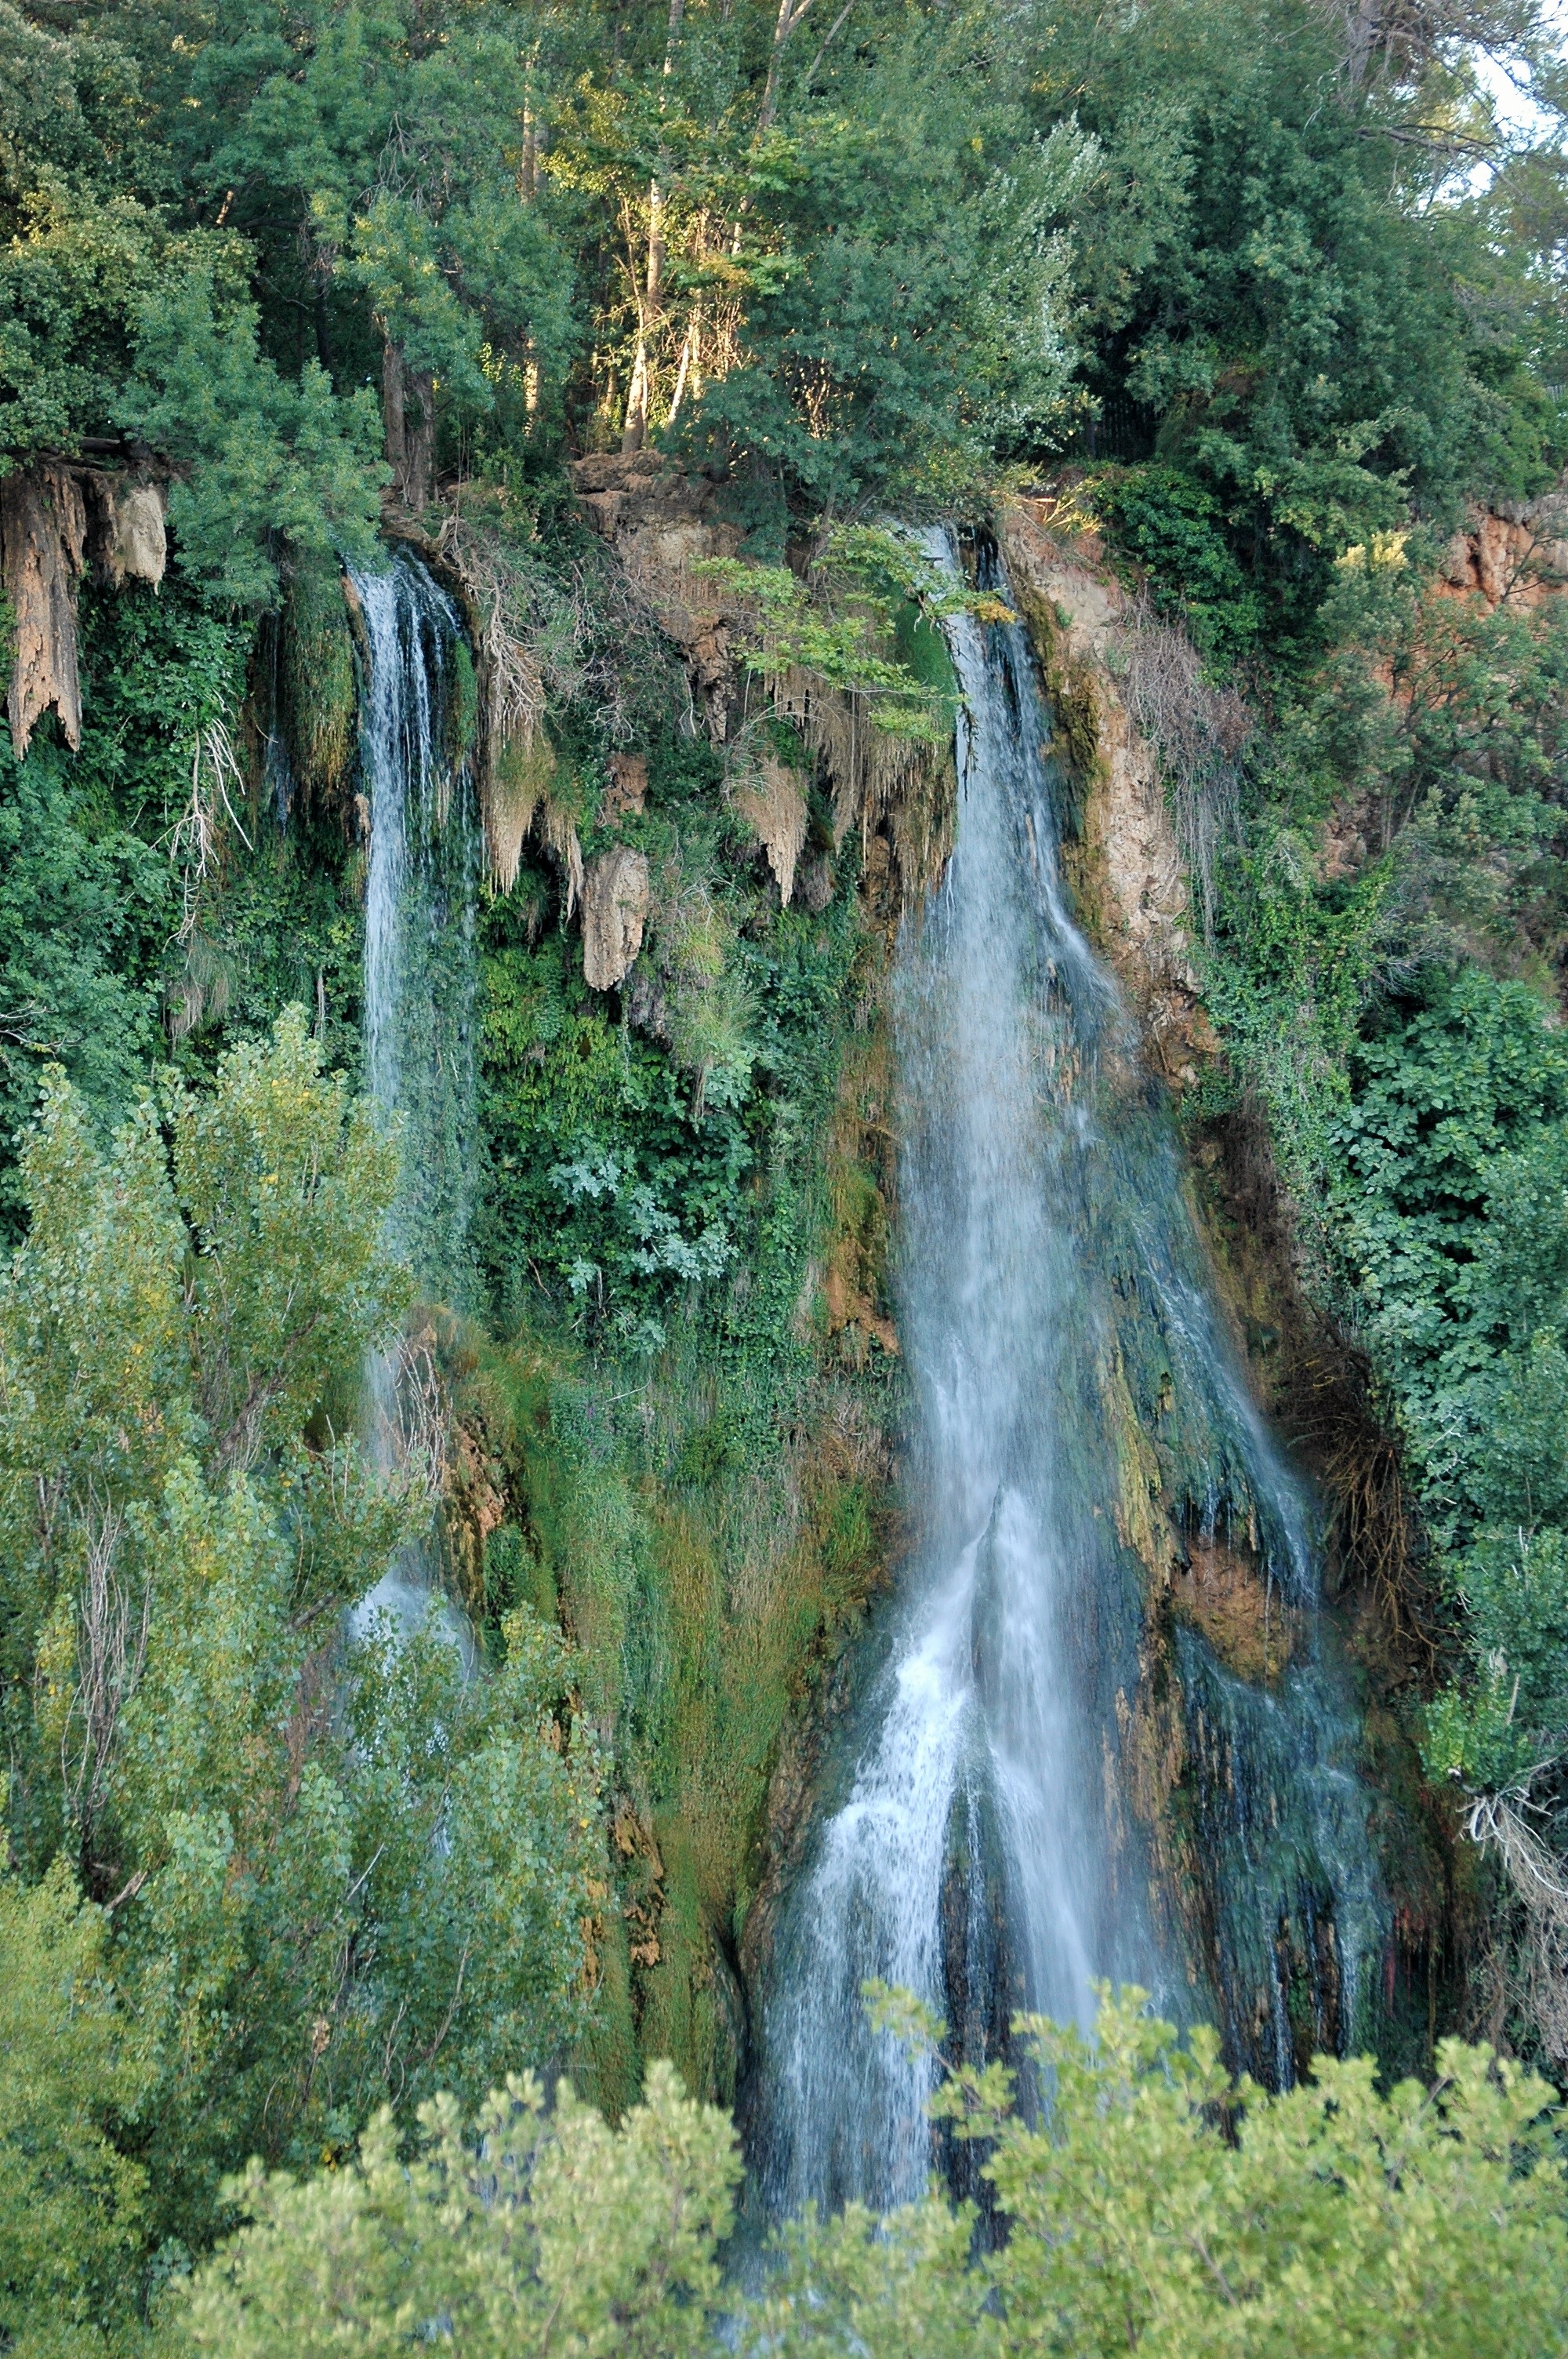
landscape, tree, water, nature, forest, waterfall, wilderness, mountain, river, stream, green, cascade, jungle, autumn, body of water, current, rocks, relaxation, vegetation, rainforest, ravine, torrent, woodland, habitat, water feature, ecosystem, water courses, biome, old growth forest, natural environment, temperate coniferous forest